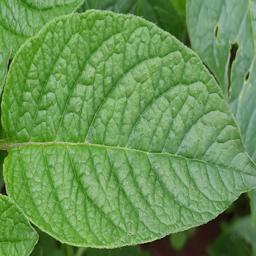
Etiqueta: Sana